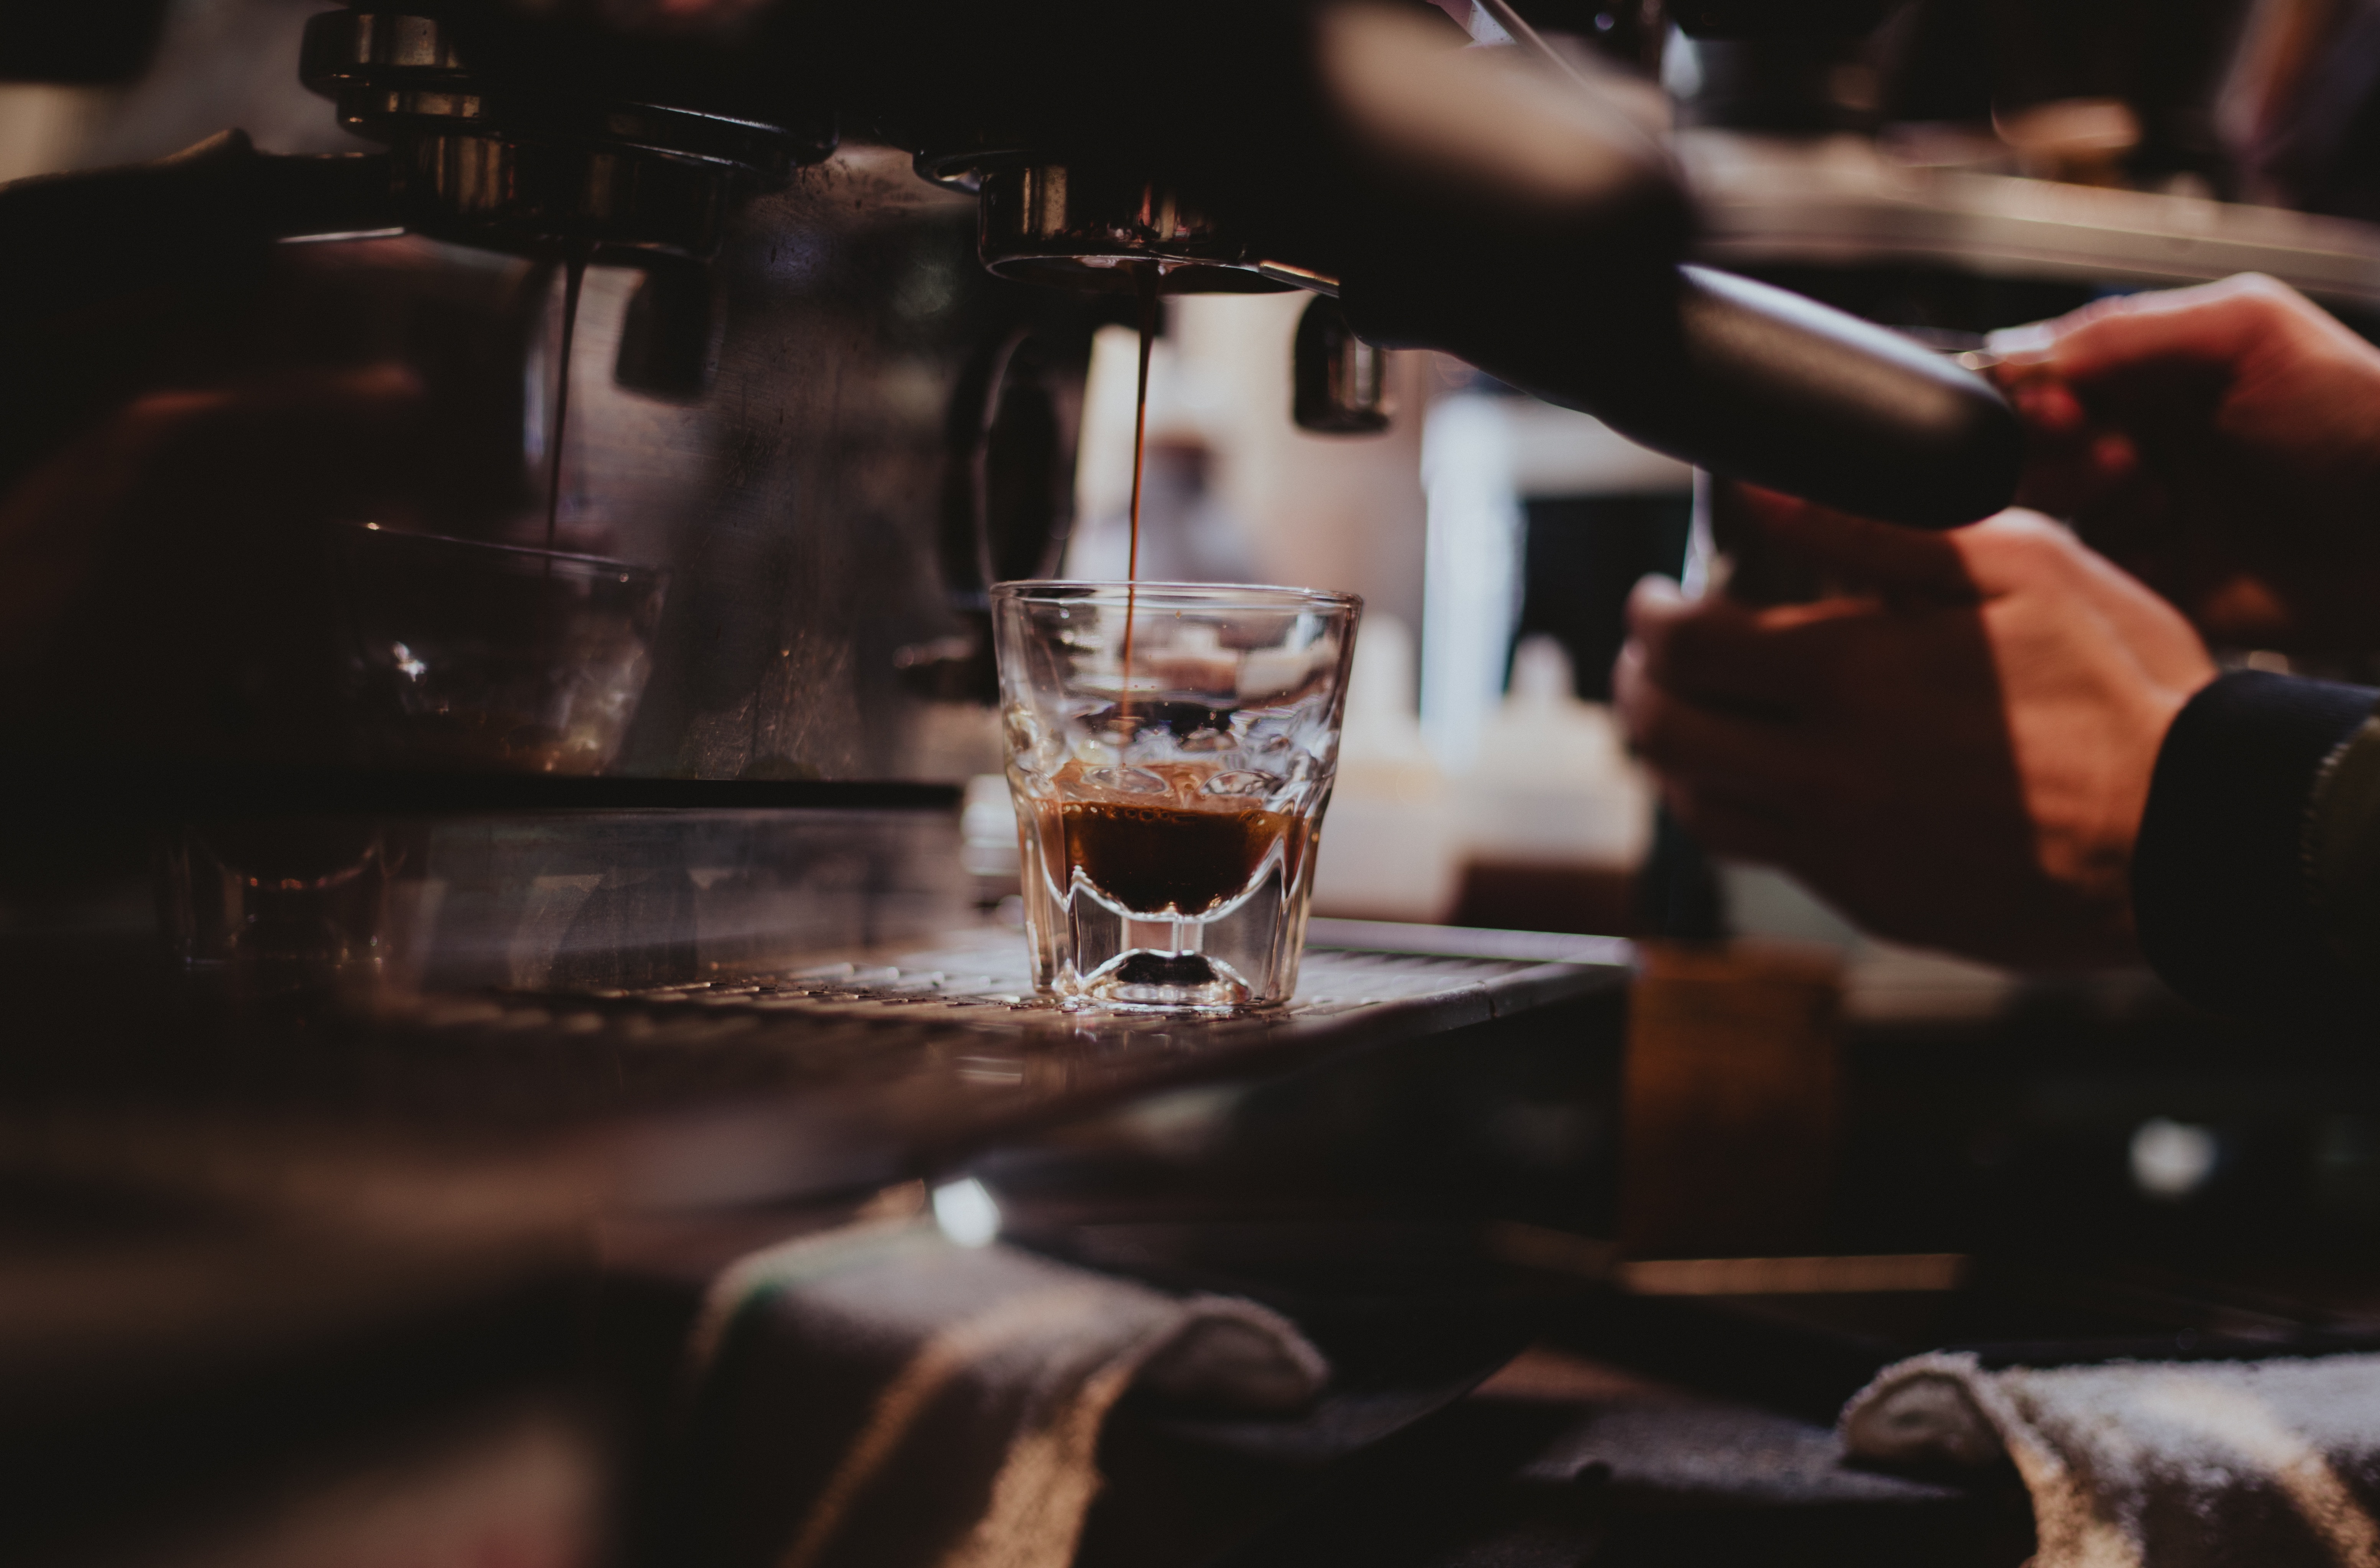
drink